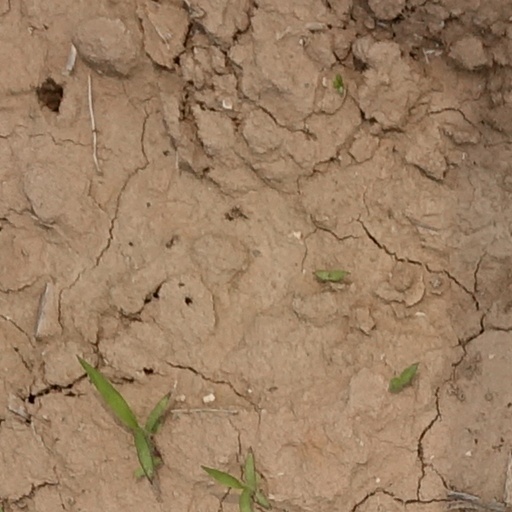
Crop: wheat